The Treasure of the Sierra Madre

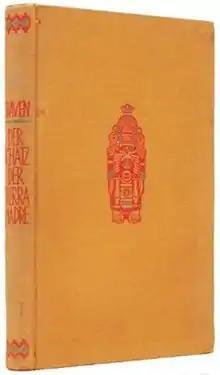
1st edition

The Treasure of the Sierra Madre is a 1927 adventure novel by German author B. Traven, whose identity remains unknown. In the book, two destitute American men in Mexico of the 1920s join an older American prospector in a search for gold. John Huston adapted the book as a 1948 film of the same name.